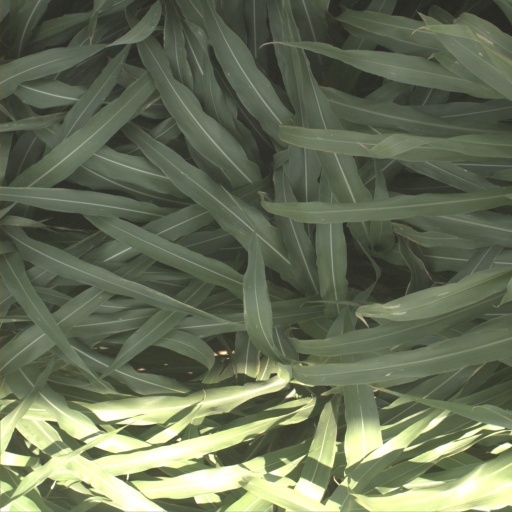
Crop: sorghum